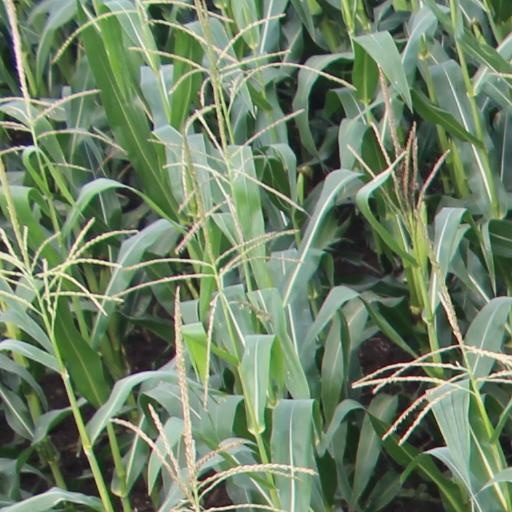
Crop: maize; corn